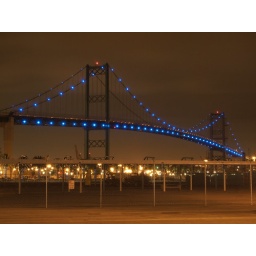
blue flares and golden fences. america waves in the background.